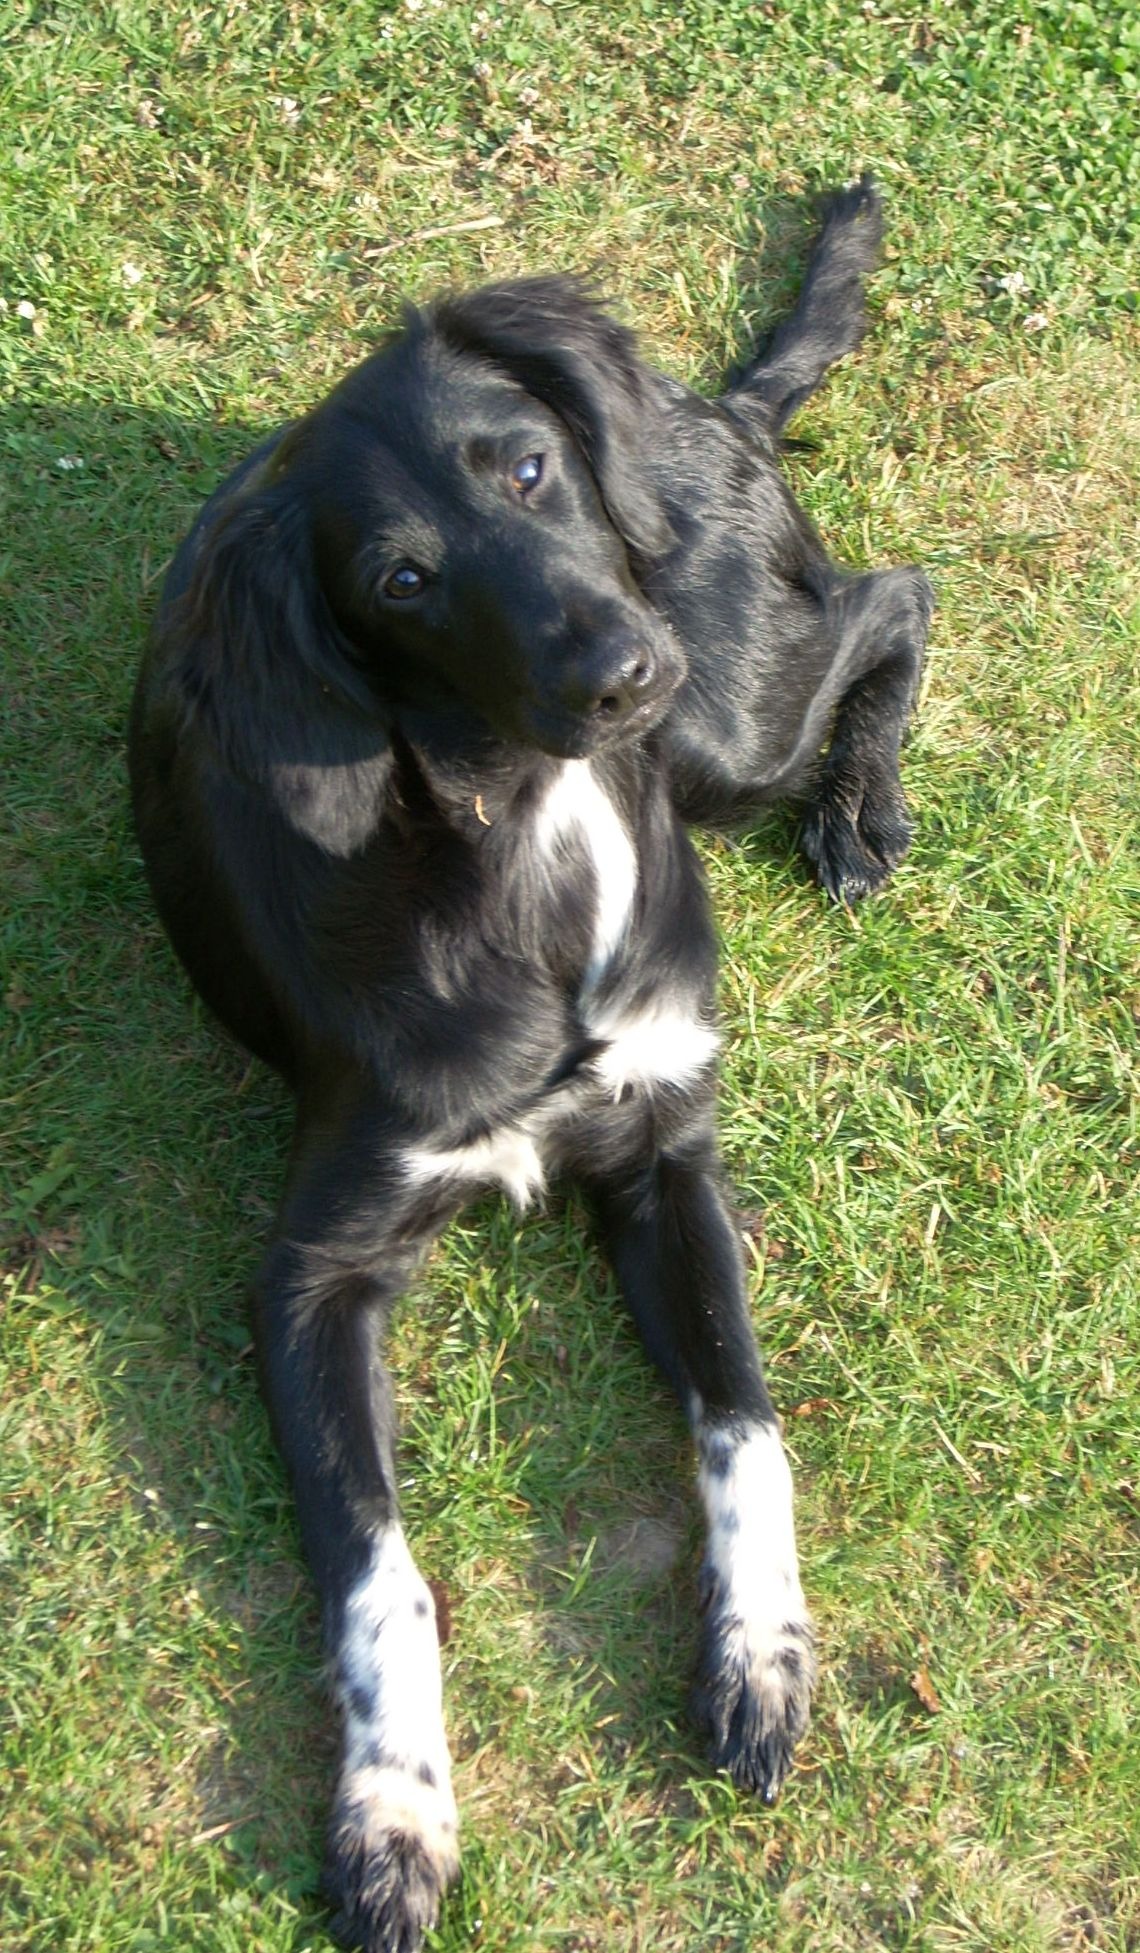
dog, pet, mammal, vertebrate, labrador retriever, dog like mammal, m nster country mix